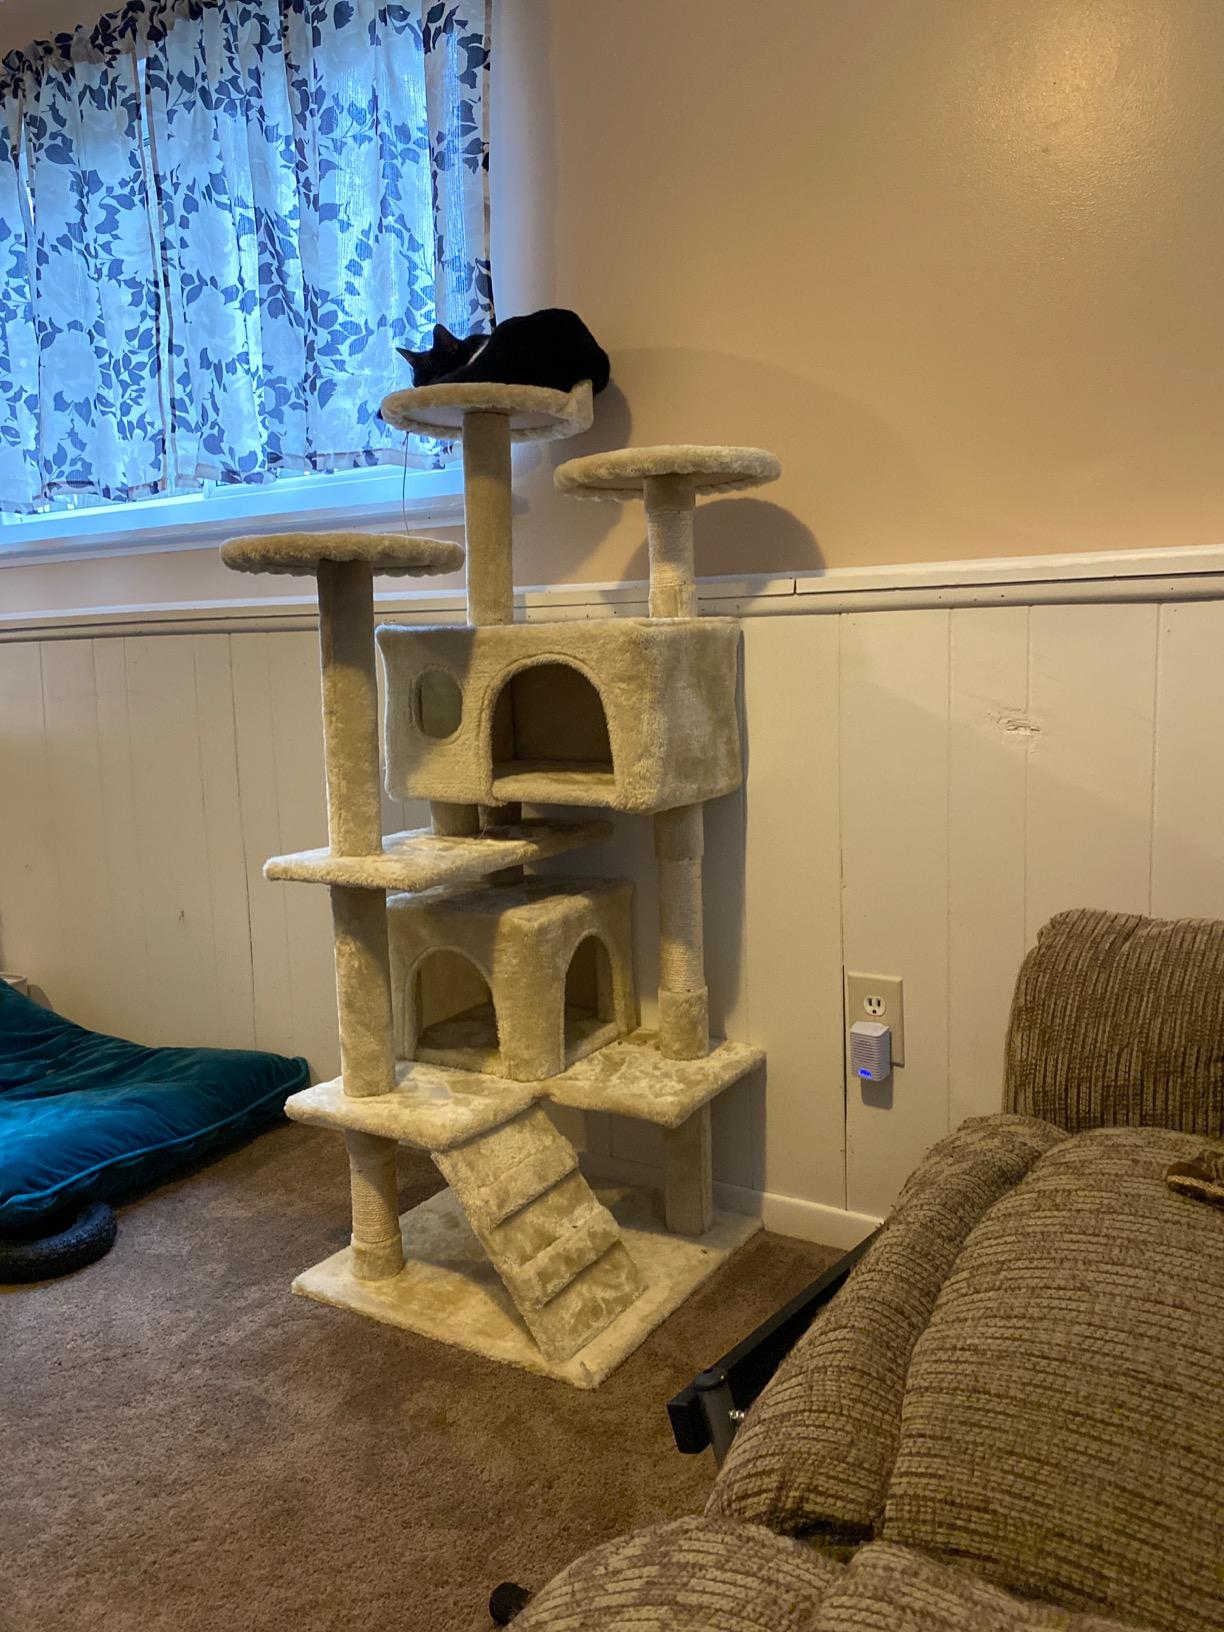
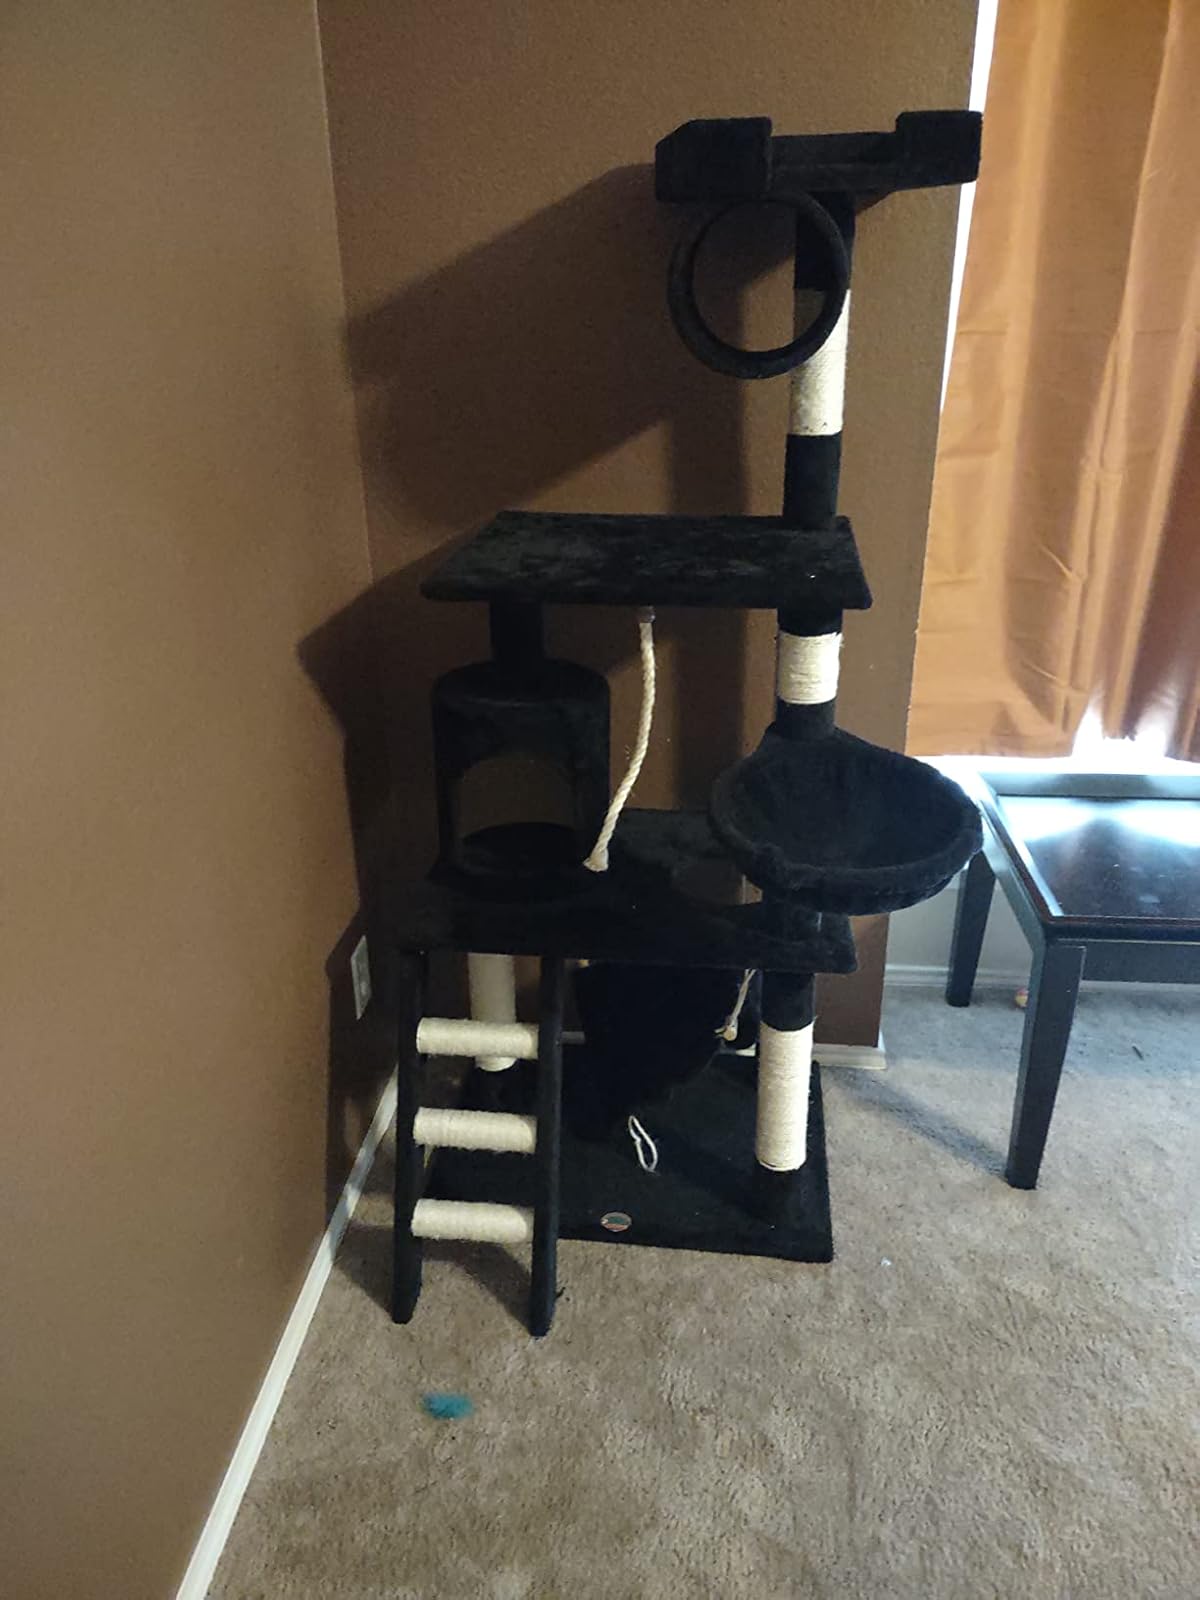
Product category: items_cat tree
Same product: no